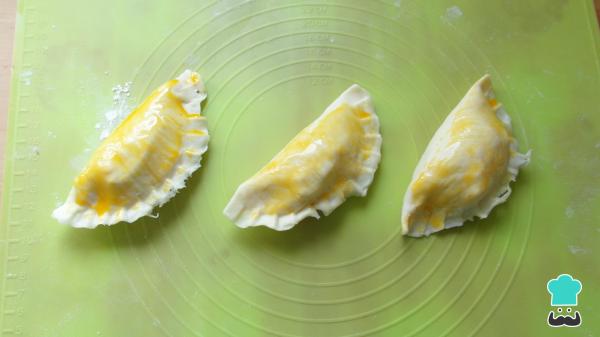
Cierra las empanadas de queso, jamón y choclo humedeciendo los bordes ligeramente con agua. Píntalas con el huevo batido por encima y hornéalas a 200 °C durante 15-20 minutos.